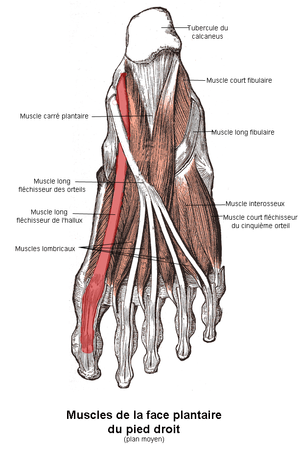
Trajet du tendon du long fléchisseur de l'hallux au niveau de la face plantaire du pied droit
Le muscle long fléchisseur de l'hallux ou, anciennement, muscle long fléchisseur propre du gros orteil est un muscle de la loge postérieure de la jambe et de la face plantaire du pied.